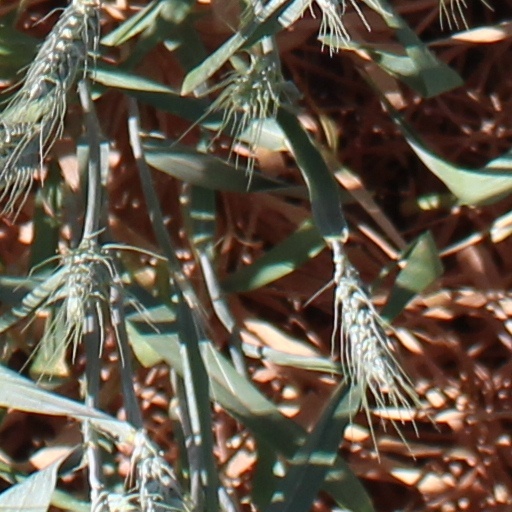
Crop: wheat